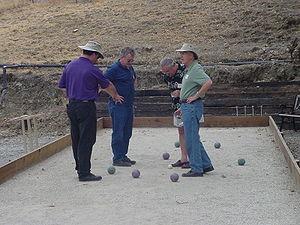
Les bocce sont la variante italienne du jeu de boules.